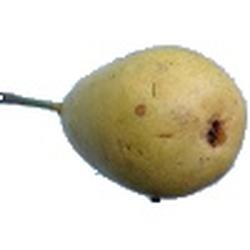
Label: Pear